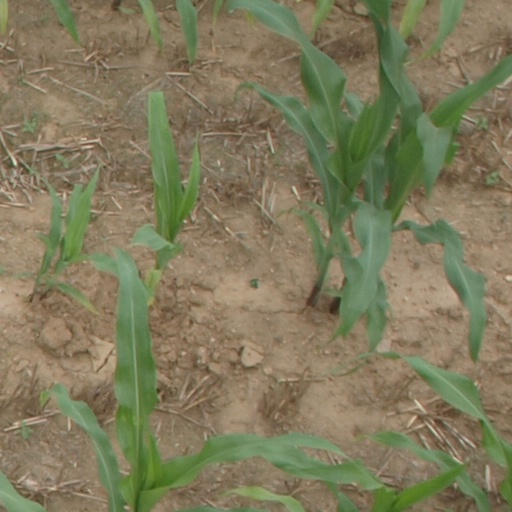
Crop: maize; corn